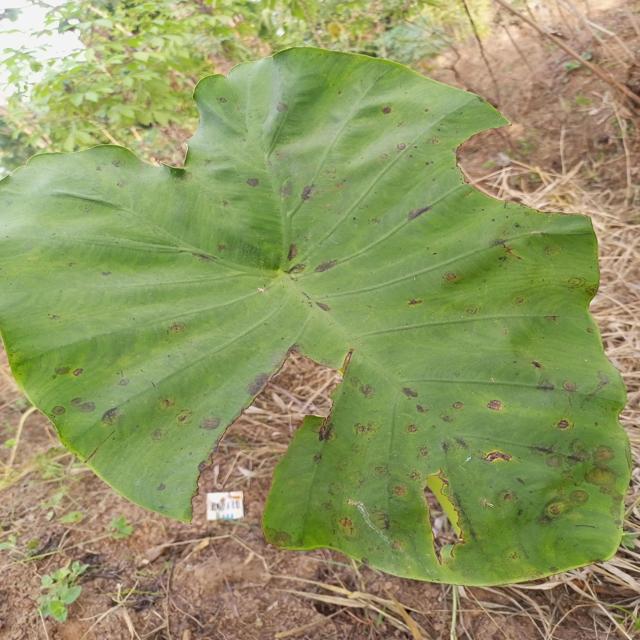
Label: Early_Blight